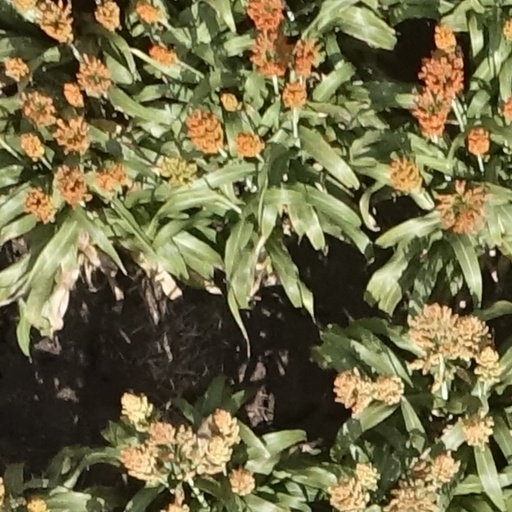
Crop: sorghum